Leonardo Lukačević

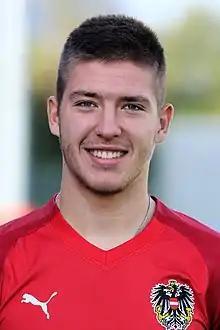
Lukačević with Austria U21 in 2019

Leonardo Lukačević (born 21 January 1999) is an Austrian professional footballer who plays as a left-back for Rheindorf Altach.